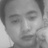
Emotion: neutral